Norwich

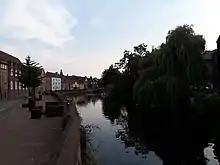
The River Wensum, near Norwich Cathedral and the Maid's Head hotel

"See also List of parks, gardens and open spaces in Norwich"